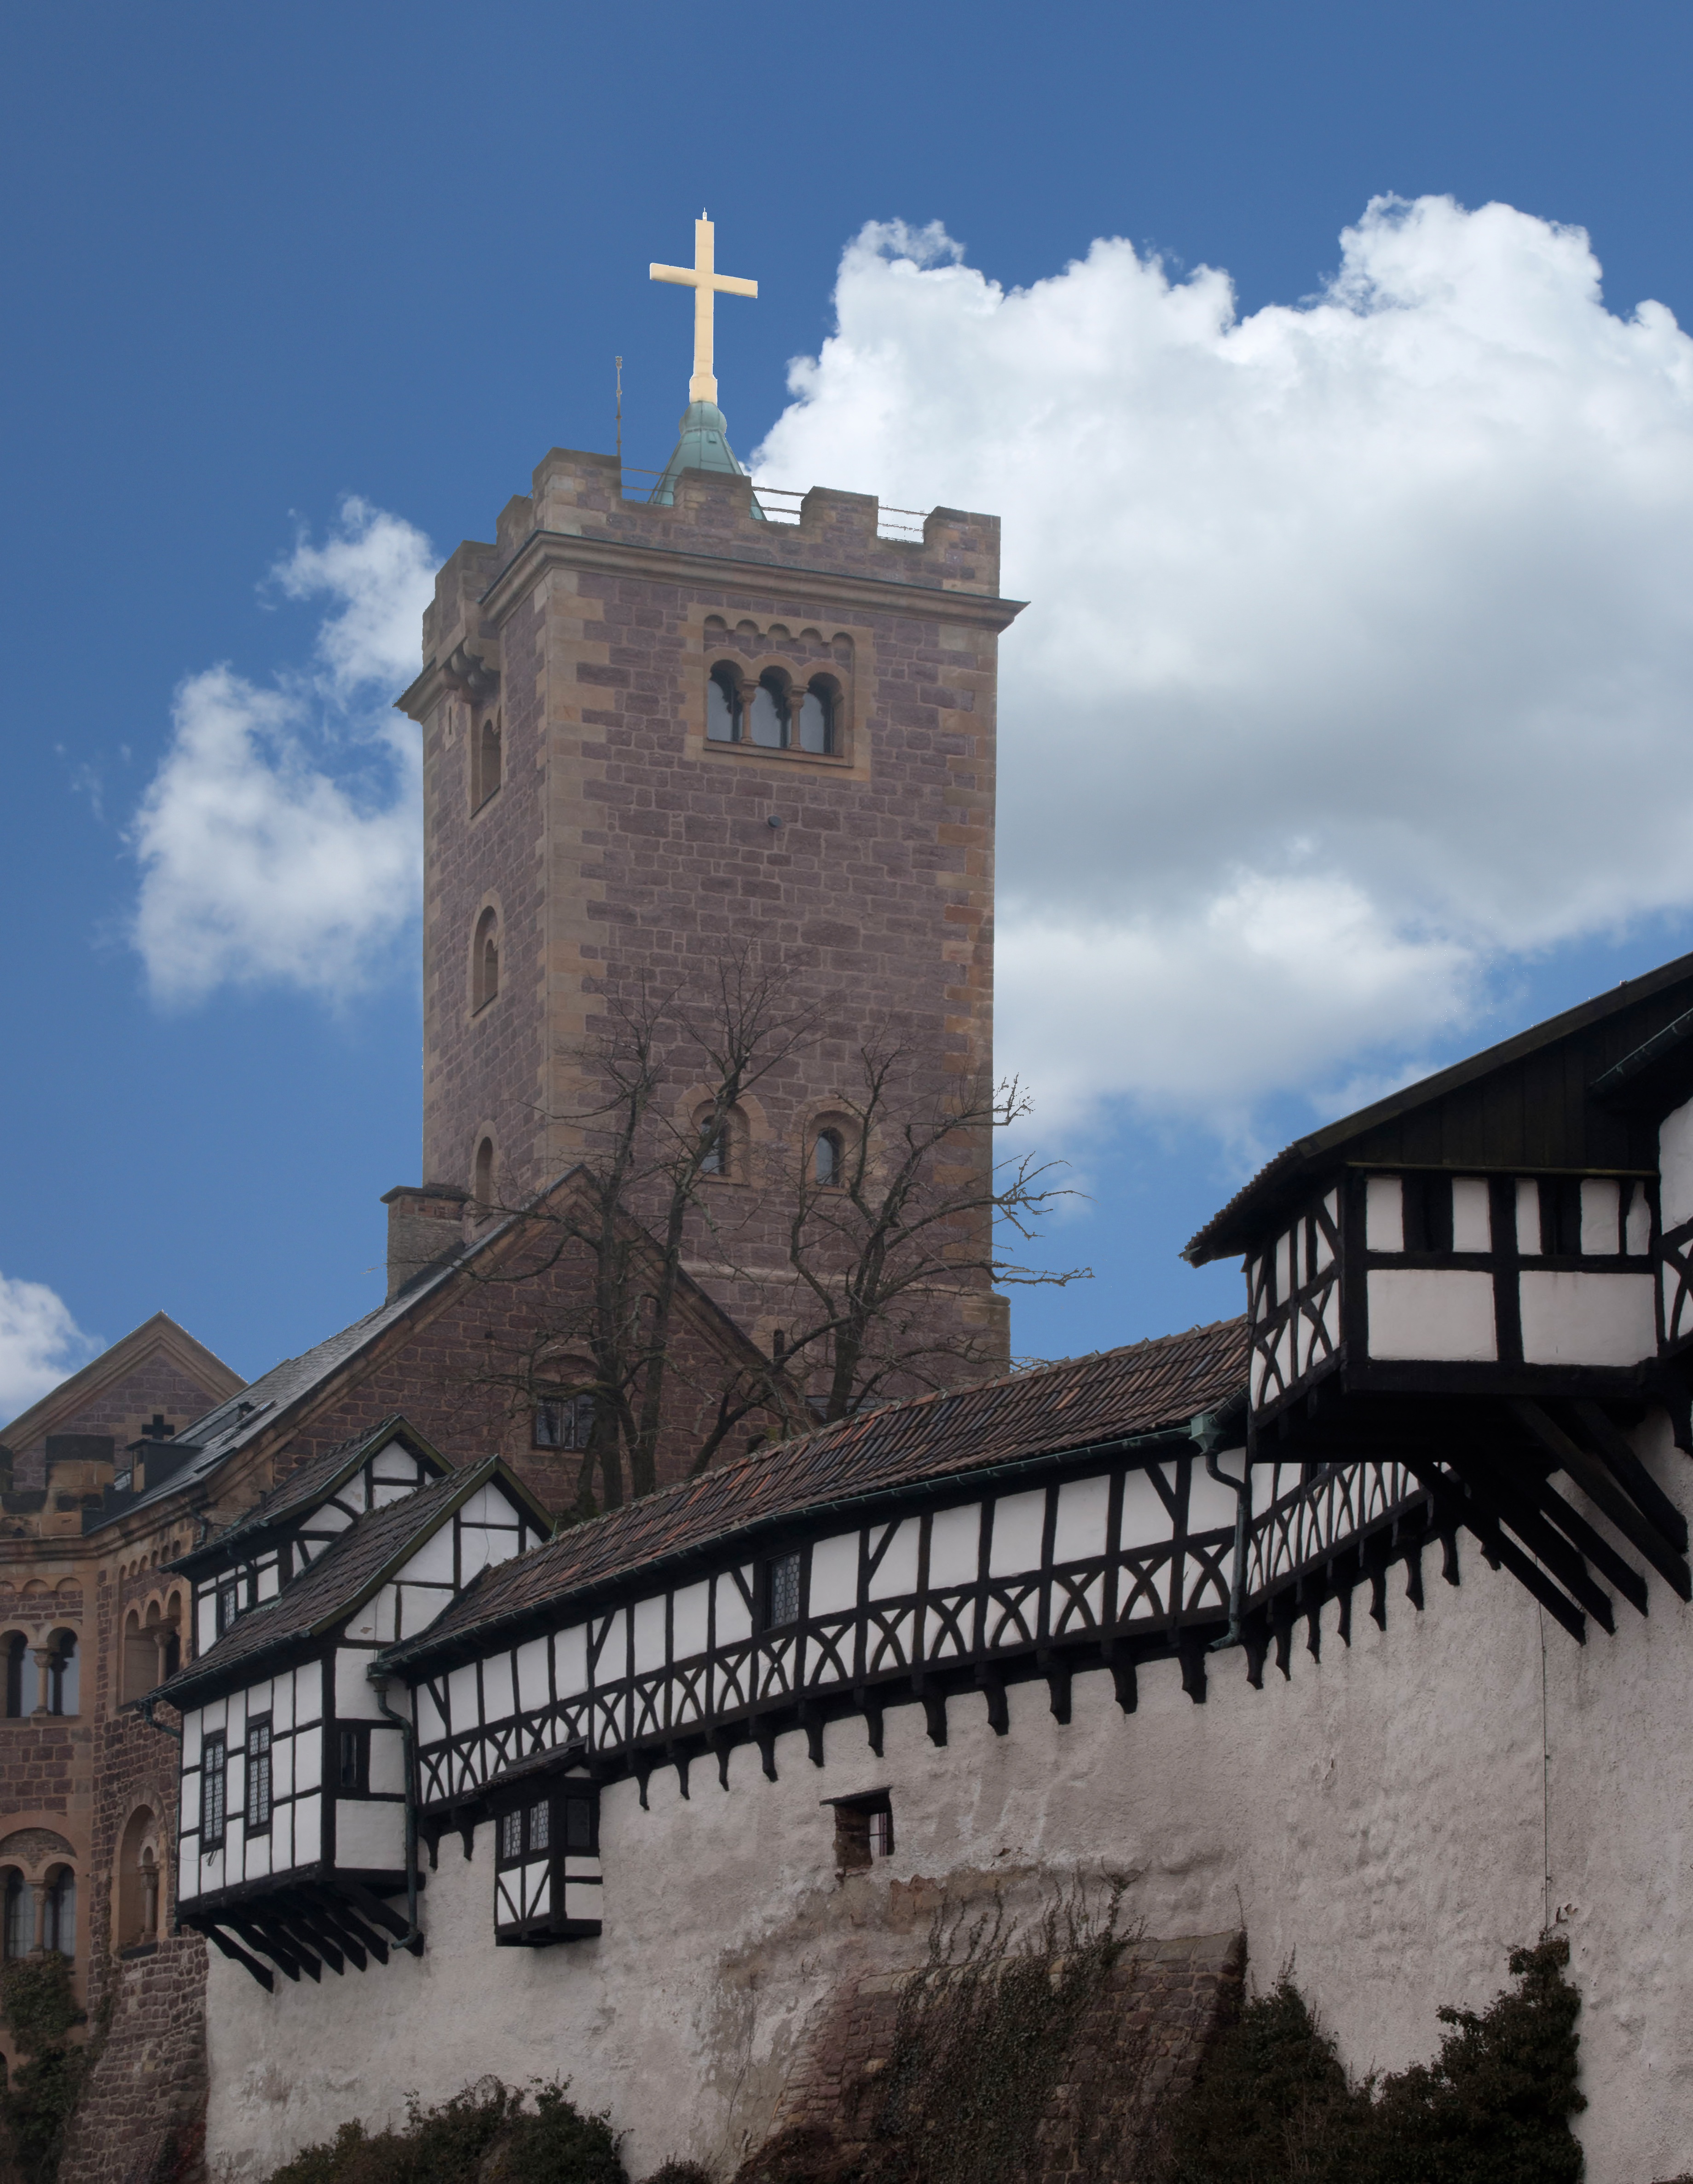
town, building, tower, castle, landmark, church, place of worship, clock tower, bell tower, world heritage, eisenach, thuringia germany, thuringian forest, wartburg castle